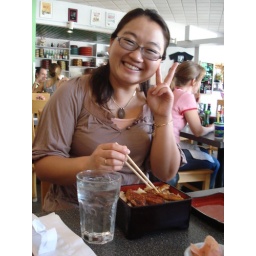
Narae eating food in a cute box at Wasabi